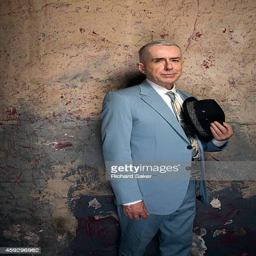
pop artist is photographed for the observer